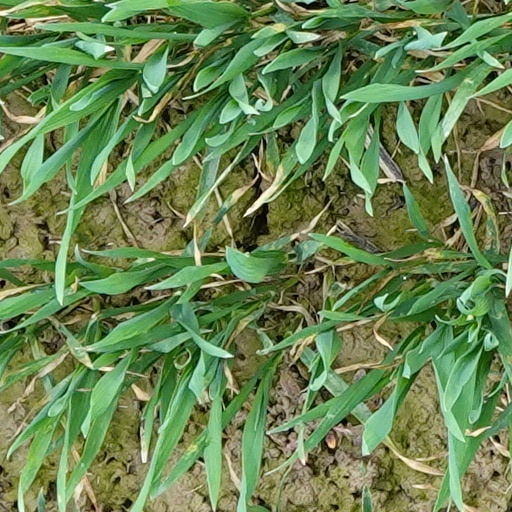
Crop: wheat